Laetitia du Couëdic

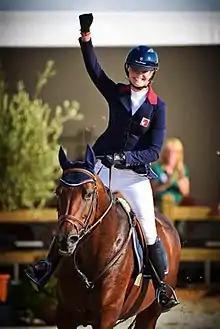
Laetitia du Couedic on Elisa in 2013

Laetitia du Couëdic de Kerérant (born 6 June 1996) is a Franco-Swiss equestrian rider. Her specialty is show jumping, either individually or as part of a team. She was Swiss junior champion in Lugano Switzerland in August 2013, a month after she won a gold medal at The European championship (Swiss team) at Vejer de la Frontera Spain. Laetitia du Couëdic started her official CSI programme in 2015 at the CSI5* in Zurich riding Elisa followed by Cagnes-sur-mer France on her recently acquired (From French Champion Kevin Staut, her mentor) Cheyenne 111 Z HDC. In October 2013, she won the Grand Prix U25 CSI at Chevenez (JU) and was a wild card entry for the CHI Geneva in Geneva where she was the youngest rider. Laetitia du Couëdic is ambassador of Hermès, the French Luxury goods maker. She is also an ambassador of JustWorld international, a charity project. In 2017 she won the Fontainebleau Grand Prix (CSIOY - Fontainebleau (FRA) (04/05/2017 - 07/05/2017) and was Bronze medal at Swiss championships (young riders). Laetitia has been selected for the Swiss team competing at the European Championships in Samorin (Slovakia) where she ranked 17th. She rides regularly the "Saut Hermès" in Paris, The Rolex Grand-Prix in Geneva.